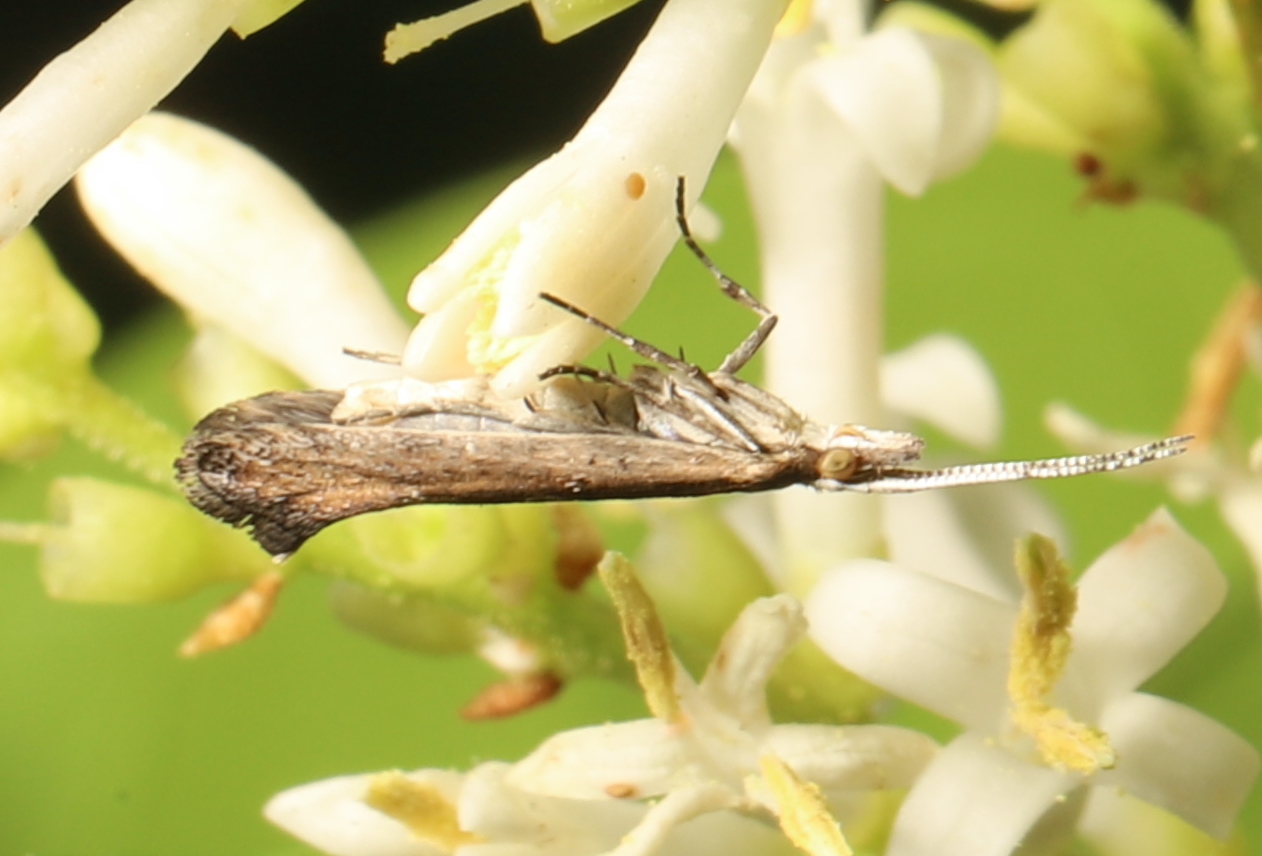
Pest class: diamondback_moth